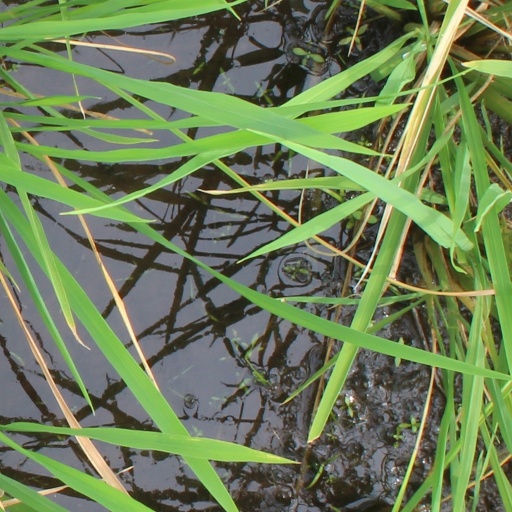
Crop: rice